Bruno Sammartino

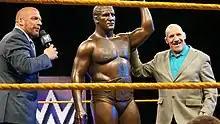
Sammartino with Triple H at WrestleMania Axxess in April 2014, unveiling a statue created in Sammartino's image and honor

It was during this time Sammartino found out through Angelo Savoldi, a recently fired office employee of Capitol Wrestling Corporation, that he had been cheated by Vince McMahon Sr. on the promised gate percentages for his entire second title run. Sammartino filed suit against McMahon Sr. and his Capitol Wrestling Corporation. The suit was eventually settled out of court by McMahon Sr's son, Vince McMahon after his father had died, and included an agreement for Sammartino to return to the company as a commentator.